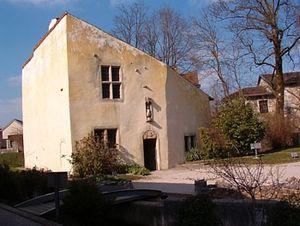
Maison natale de Jeanne d'Arc (© Francis MONTIGNON) fr:GFDL Francis MONTIGNON
Cet article recense les timbres de France émis en 1996 par La Poste.